Naso (parashah)

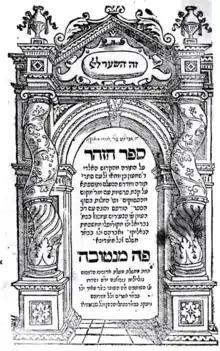
The Title Page of the Zohar

A midrash told an account in connection with God's words in Numbers 7:7, "My servant Moses is . . . is trusted in all My house." The Sages told that when Moses came down from Mount Sinai, he saw Aaron beating the Golden Calf into shape with a hammer. Aaron intended to delay the people until Moses came down, but Moses thought that Aaron was participating in the sin and was incensed with him. So God told Moses that God knew that Aaron's intentions were good. The midrash compared this to a prince who became mentally unstable and started digging to undermine his father's house. His tutor told him not to weary himself but to let him dig. When the king saw it, he said that he knew the tutor's intentions were good and declared that the tutor would rule over the palace. Similarly, when the Israelites told Aaron in Exodus 32:1, "Make us a god," Aaron replied in Exodus 32:1, "Break off the golden rings that are in the ears of your wives, of your sons, and of your daughters, and bring them to me." And Aaron told them that since he was a priest, they should let him make it and sacrifice to it, all with the intention of delaying them until Moses could come down. So God told Aaron that God knew Aaron's intention, and that only Aaron would have sovereignty over the sacrifices that the Israelites would bring. Hence in Exodus 28:1, God told Moses, "And bring near Aaron your brother, and his sons with him, from among the children of Israel, that they may minister to Me in the priest's office." The midrash told that God told this to Moses several months later in the Tabernacle itself when Moses was about to consecrate Aaron to his office. Rabbi Levi compared it to the friend of a king who was a member of the imperial cabinet and a judge. When the king was about to appoint a palace governor, he told his friend that he intended to appoint the friend's brother. So God made Moses superintendent of the palace, as Numbers 7:7 reports, "My servant Moses is . . . is trusted in all My house," and God made Moses a judge, as Exodus 18:13 reports, "Moses sat to judge the people." And when God was about to appoint a High Priest, God notified Moses that it would be his brother Aaron.